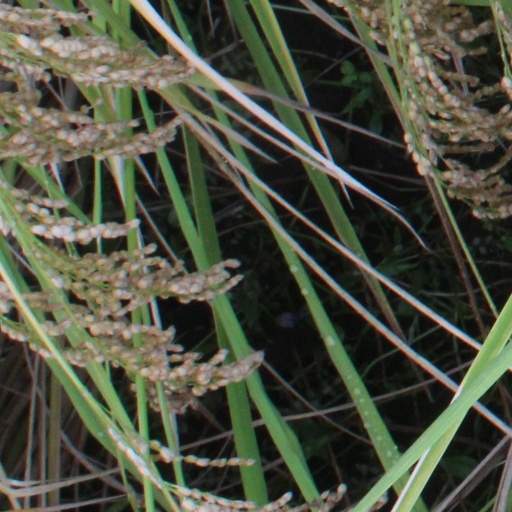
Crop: rice